Mercedes-Benz EQS

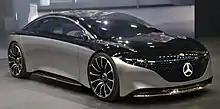
Mercedes-Benz Vision EQS concept at the 2019 IAA

The EQS was presented at the 2019 International Motor Show Germany (IAA) as the Mercedes-Benz Vision EQS and foreshadows the future Mercedes-Benz series luxury electric sedan cars announced for 2021. The production model debuted on 15 April 2021.